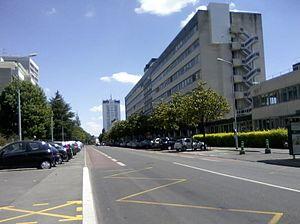
Le Centre-ville est un quartier d'Angers. Il est divisé en deux parties : une partie au nord-ouest de la Maine, et une autre partie au sud-est. La partie nord-ouest est nommée La Doutre. La Doutre fait partie de la vieille ville d'Angers. L'ensemble du centre-ville regroupe près de 30 000 habitants.